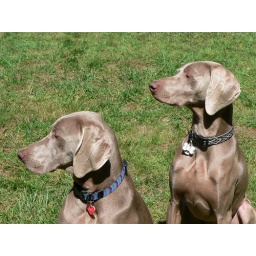
Chance and Tuesday heard some birds off in the trees :)